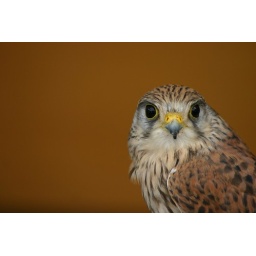
A Kestrel Perched Infront of a wooden fence in Essex.